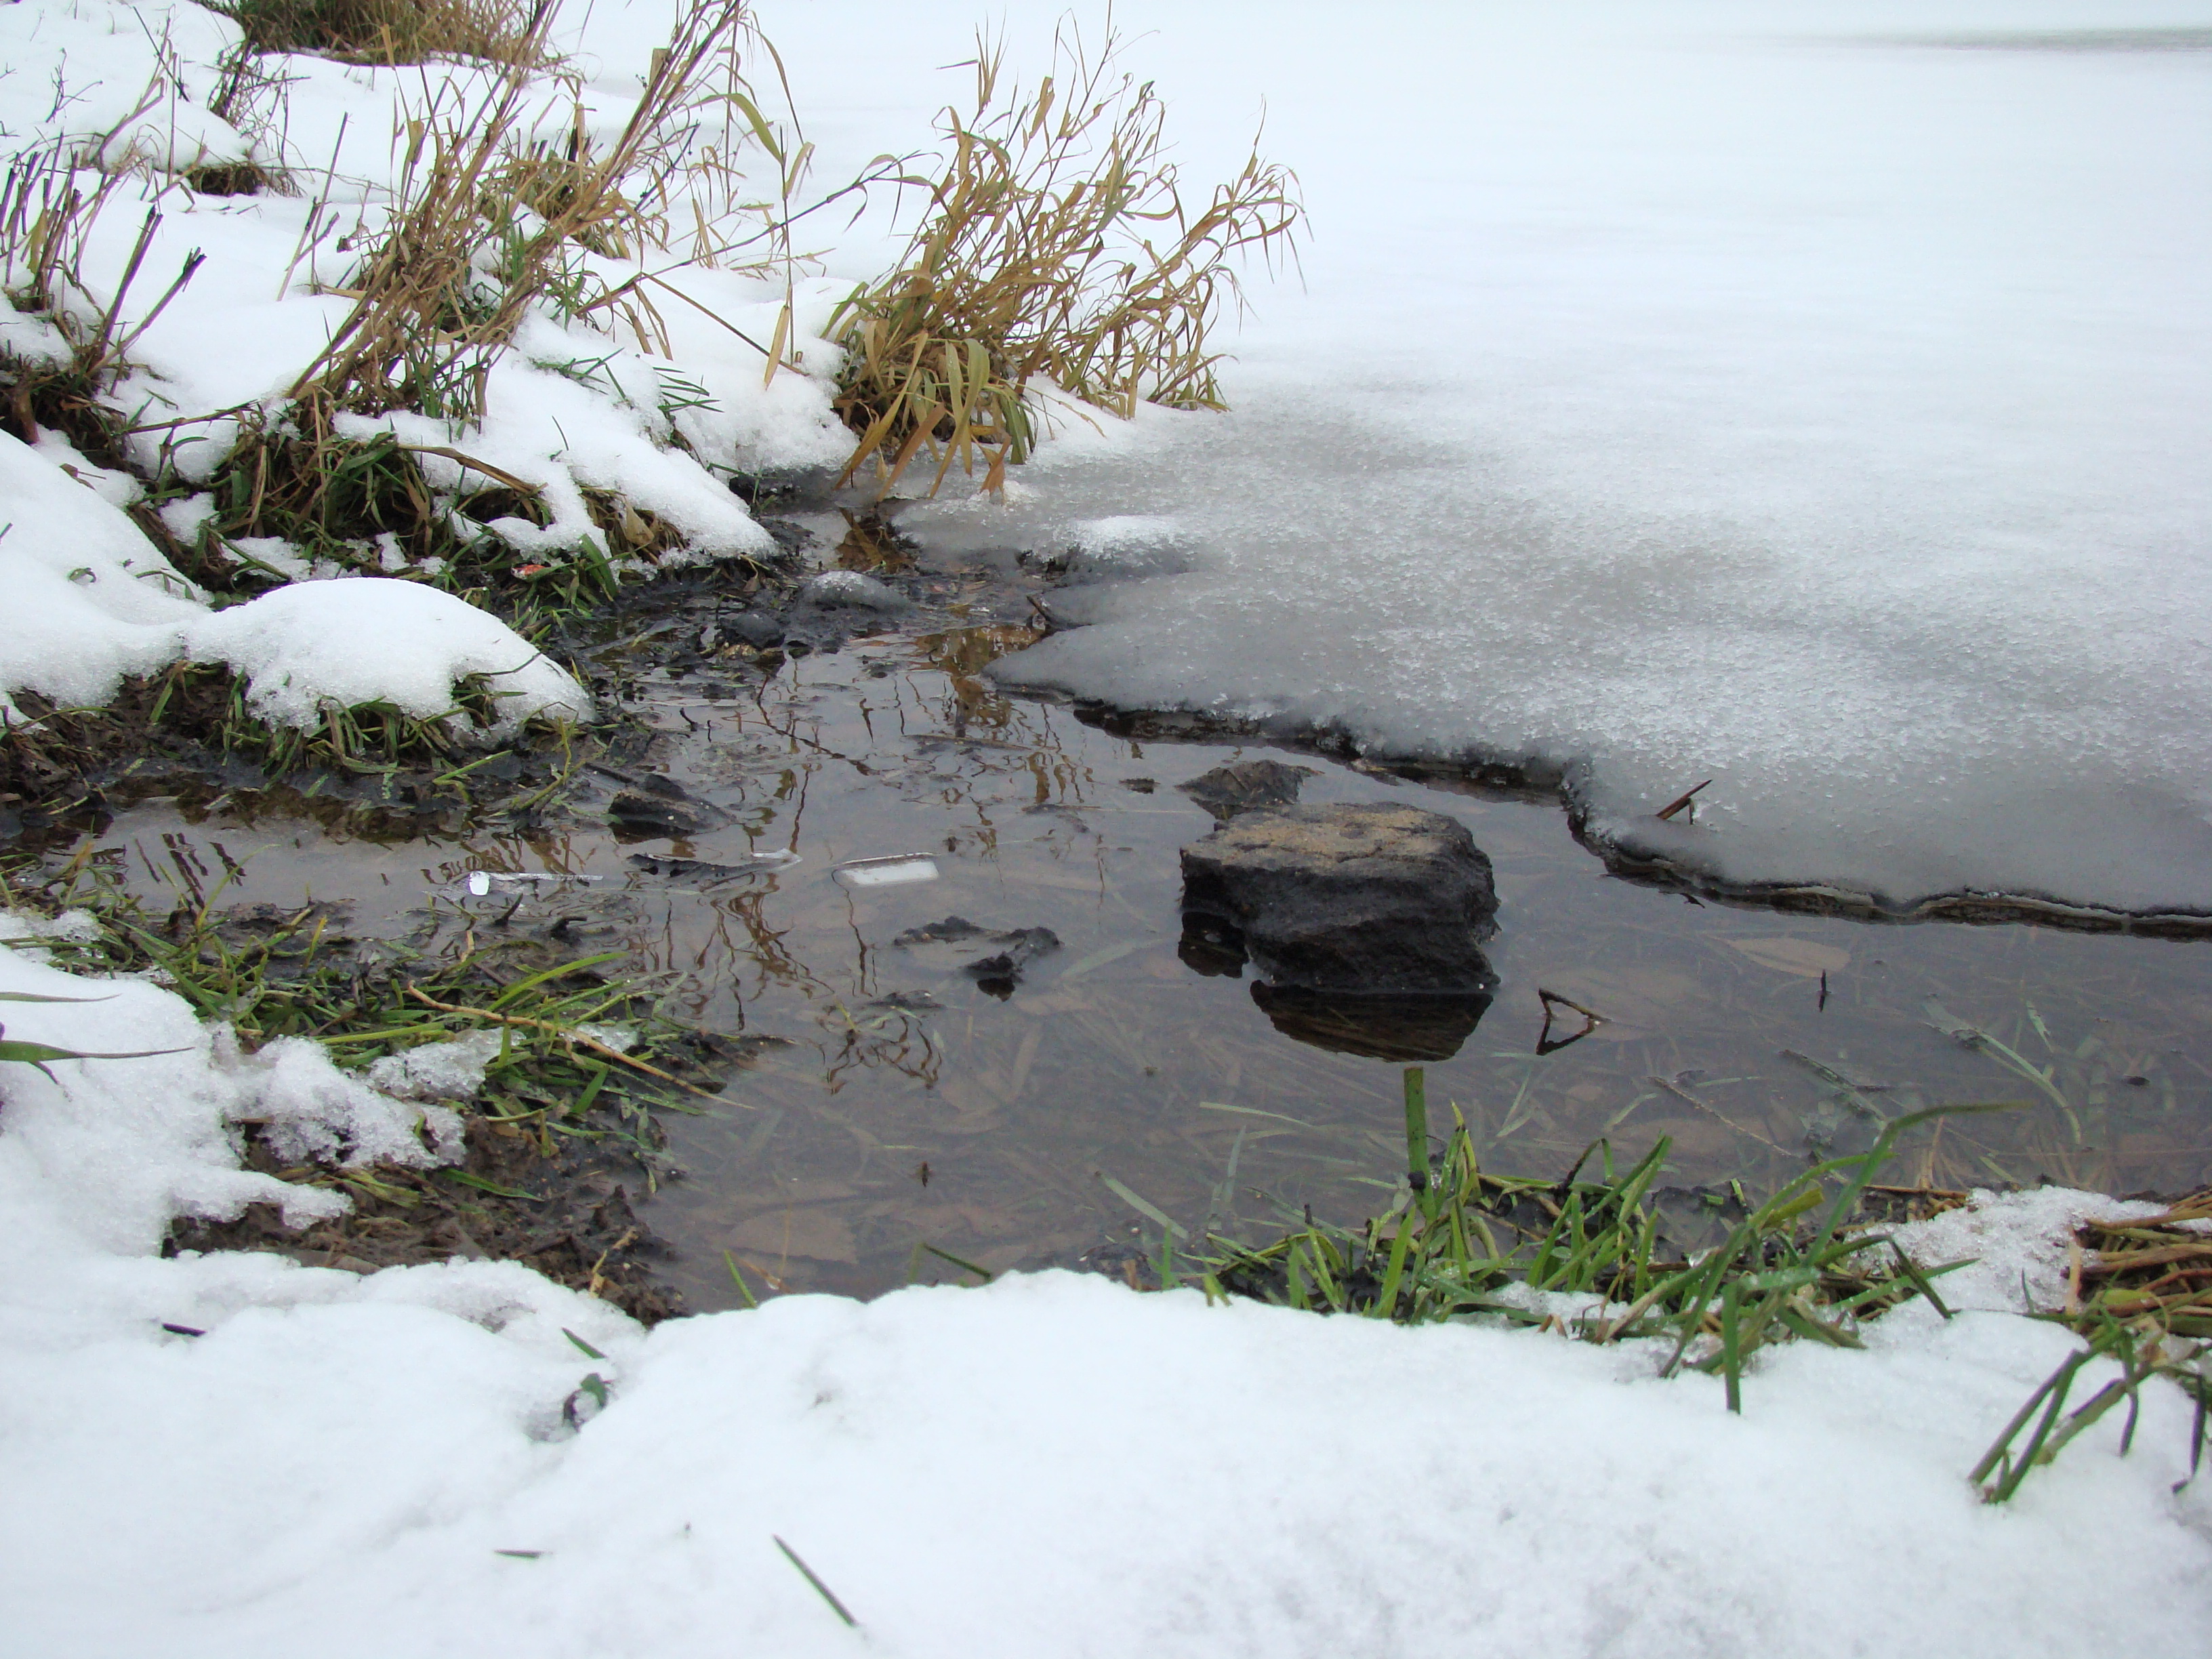
water, nature, snow, winter, ice, weather, season, sony, moscow, dsch9, 4winter, 4seasons, freezing